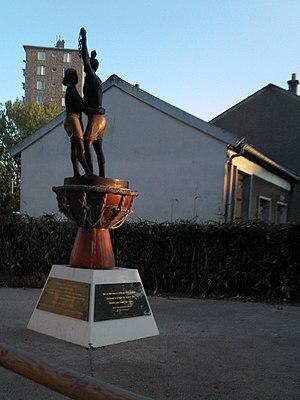
Drancy, le monument aux victimes de l'esclavage
Drancy est une commune française de la Métropole du Grand Paris située dans le département de la Seine-Saint-Denis en région Île-de-France. Ses habitants sont appelés les Drancéens.